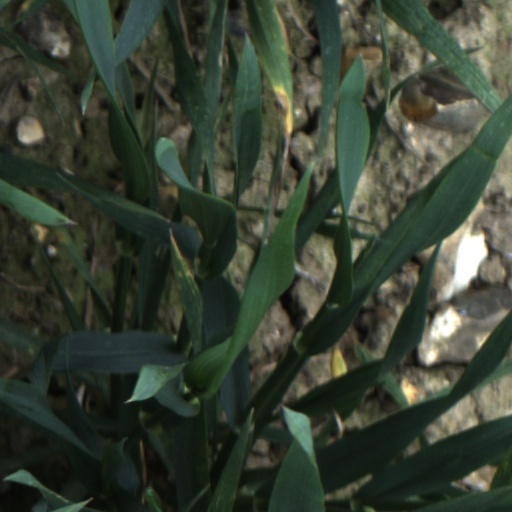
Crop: wheat